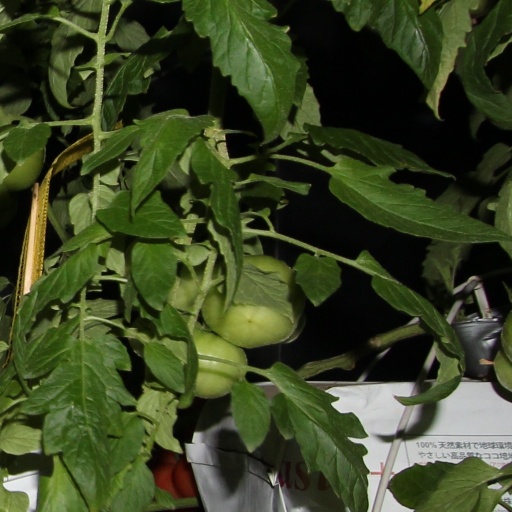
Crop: tomato